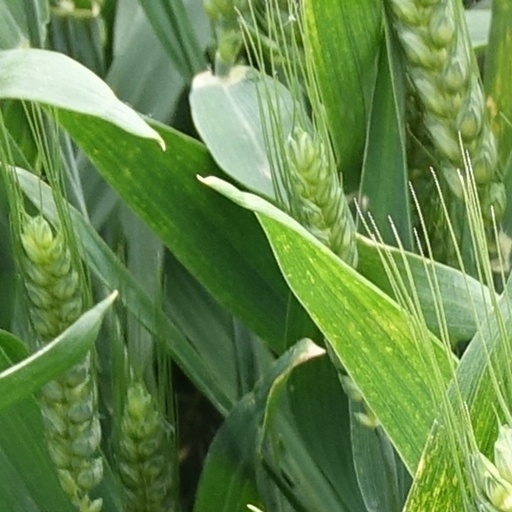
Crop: wheat